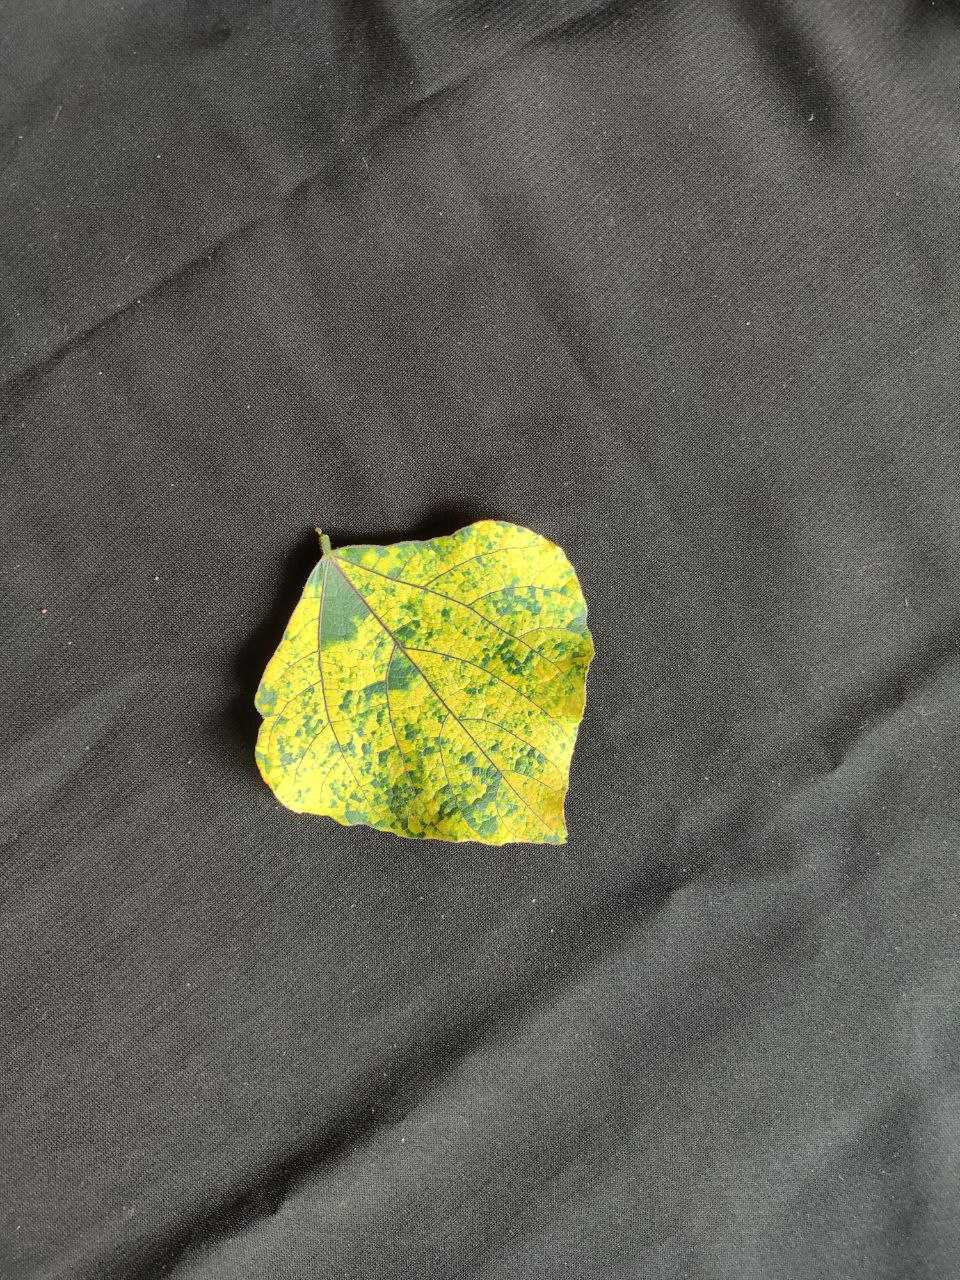
Crop: bean
Leaf condition: Mosaic Virus